Giacomo Guardi

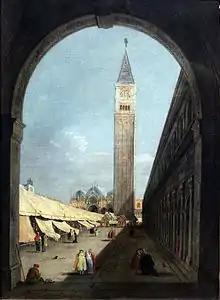
Saint Mark's Place in Venice, 1795, Städelsches Kunstinstitut

Giacomo Guardi (13 April 1764 – 3 November 1835) was an Italian painter from Venice. The son of famous Veduta painter Francesco Guardi, he continued his father's line of work, though without the same level of renown. The majority of his works are quite small views of only minor artistic interest, more akin to postcards than to his father's grand scenes, but he produced several paintings showcasing a notable level of artistic skill as well. Evaluating his legacy is somewhat complicated due to the frequency with which paintings are misattributed to him.